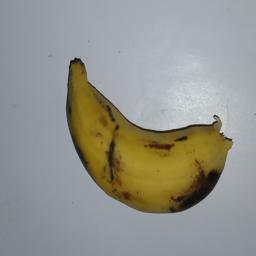
Banana variety: Champa Kola